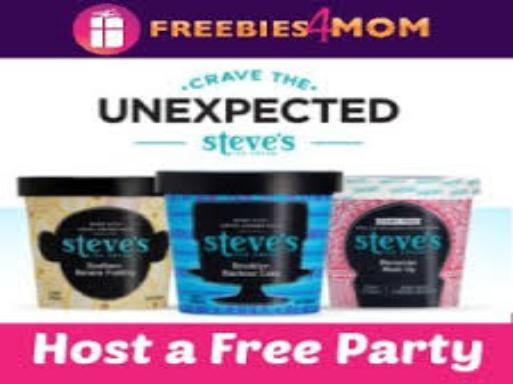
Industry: Food